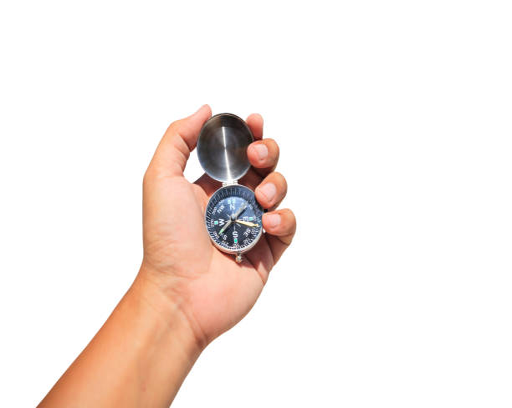
hand holding a compass isolated on white background